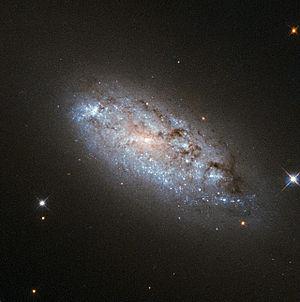
NGC 949 est une galaxie spirale située dans la constellation du Triangle à environ 27 millions d'années-lumière de la Voie lactée. Elle a été découverte par l'astronome germano-britannique William Herschel en 1786.